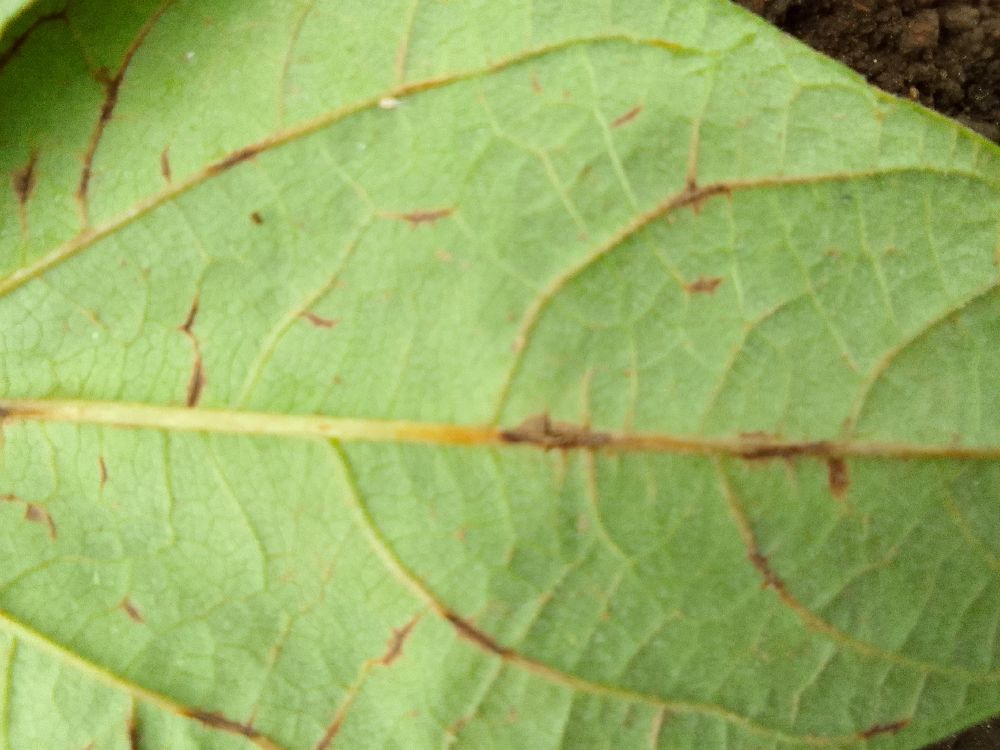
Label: anthracnose